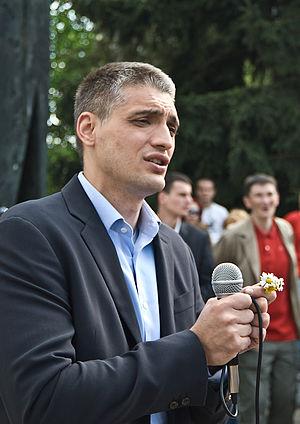
Čedomir Jovanović, né le 13 avril 1971 à Belgrade, connu aussi sous le diminutif de Čeda, est un homme politique serbe. Il est président du Parti libéral-démocrate et président du groupe parlementaire du LDP à l'Assemblée nationale de la République de Serbie.
Les élections législatives serbes de 2012 ont eu lieu le 6 mai 2012, pour élire les deux cent cinquante députés de la neuvième législature de l'Assemblée nationale, pour un mandat de quatre ans.
Le Parti libéral-démocrate est un parti politique social-libéral serbe, fondé en 2005. Il a son siège à Belgrade et est présidé par Čedomir Jovanović.